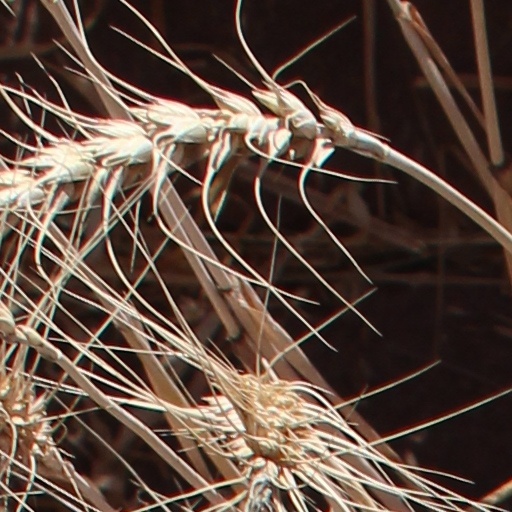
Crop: wheat